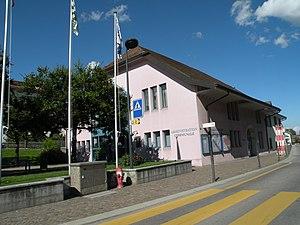
Administration communale de Begnins